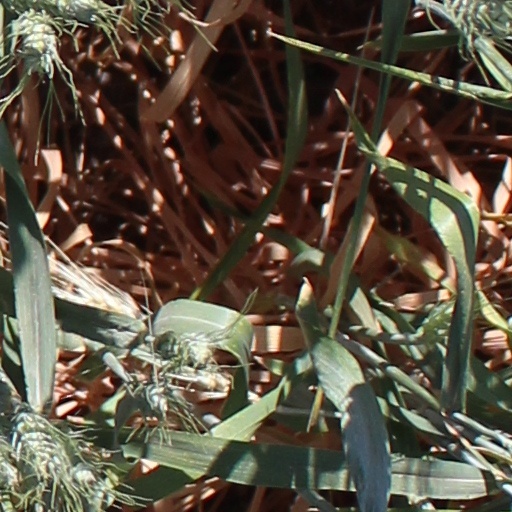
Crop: wheat